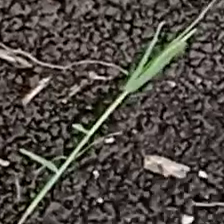
Weed species: Harali_(Cynodon_dactylon)